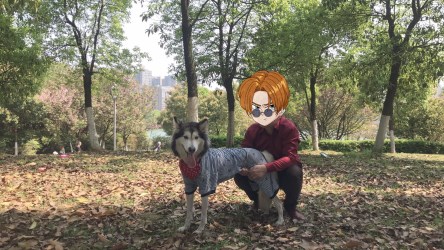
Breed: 1324-n000004-malamute